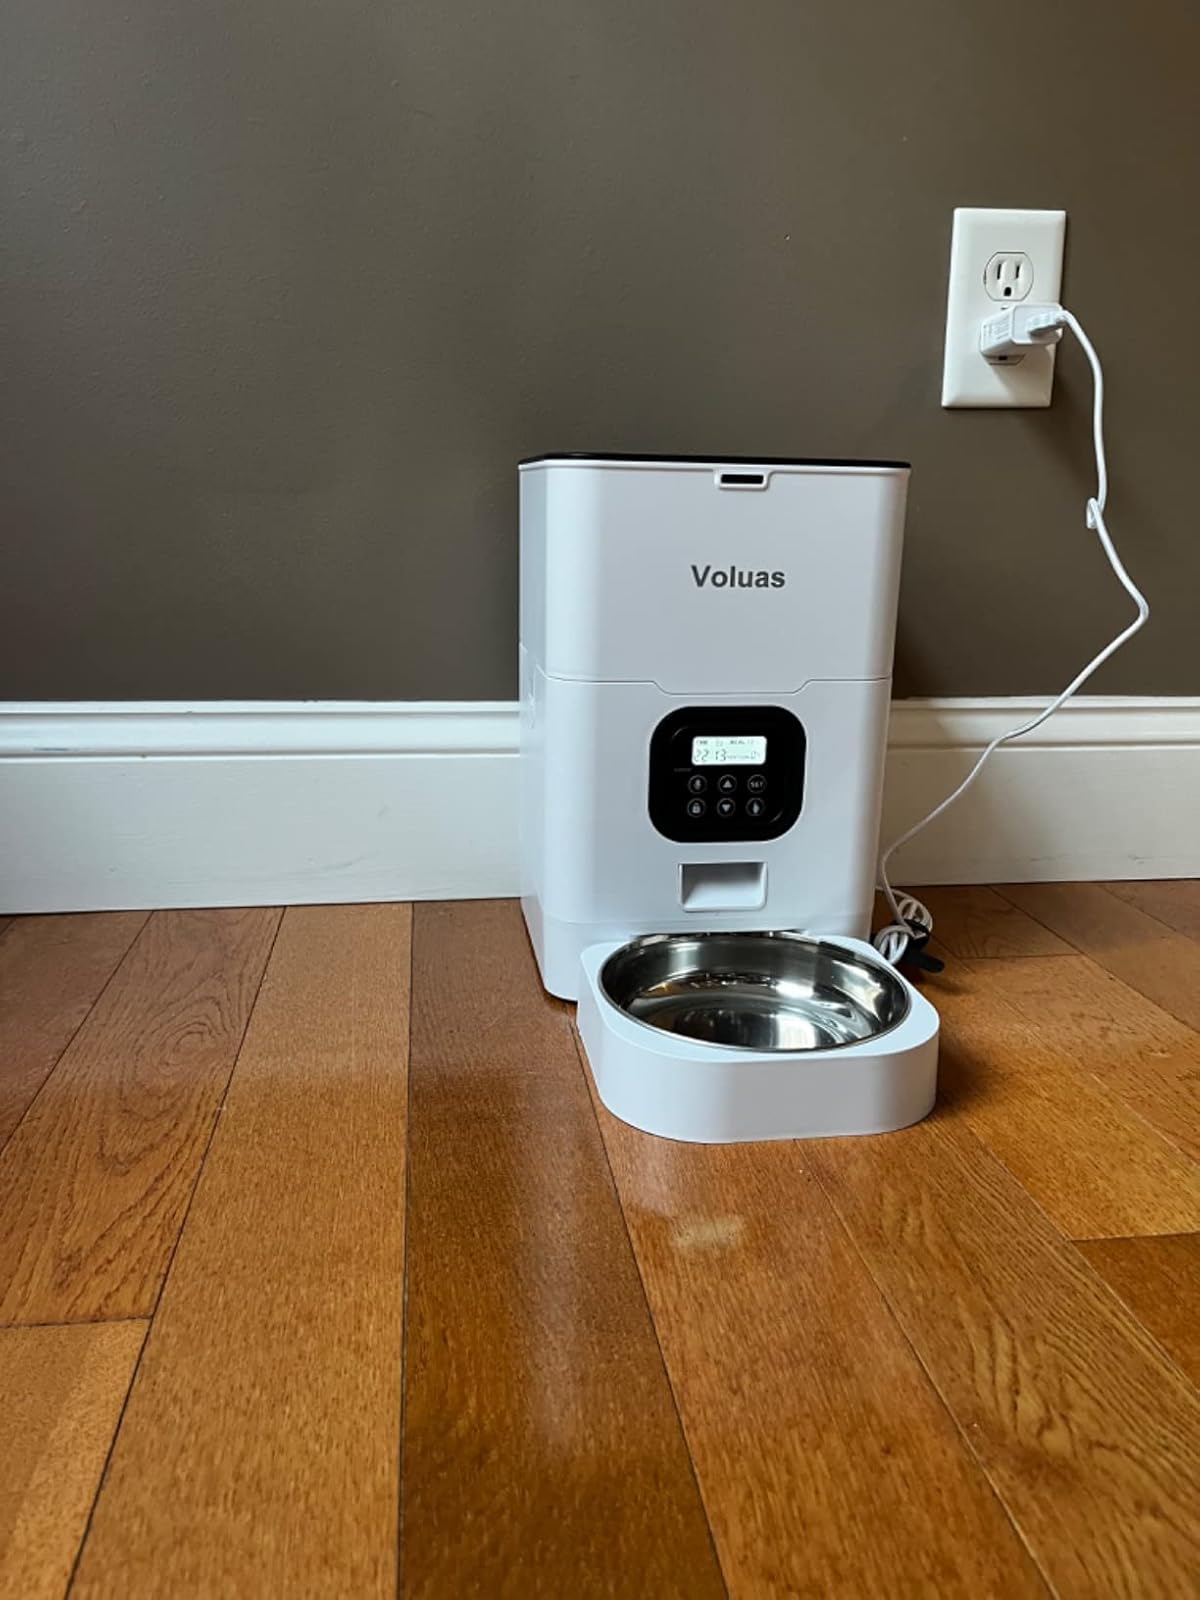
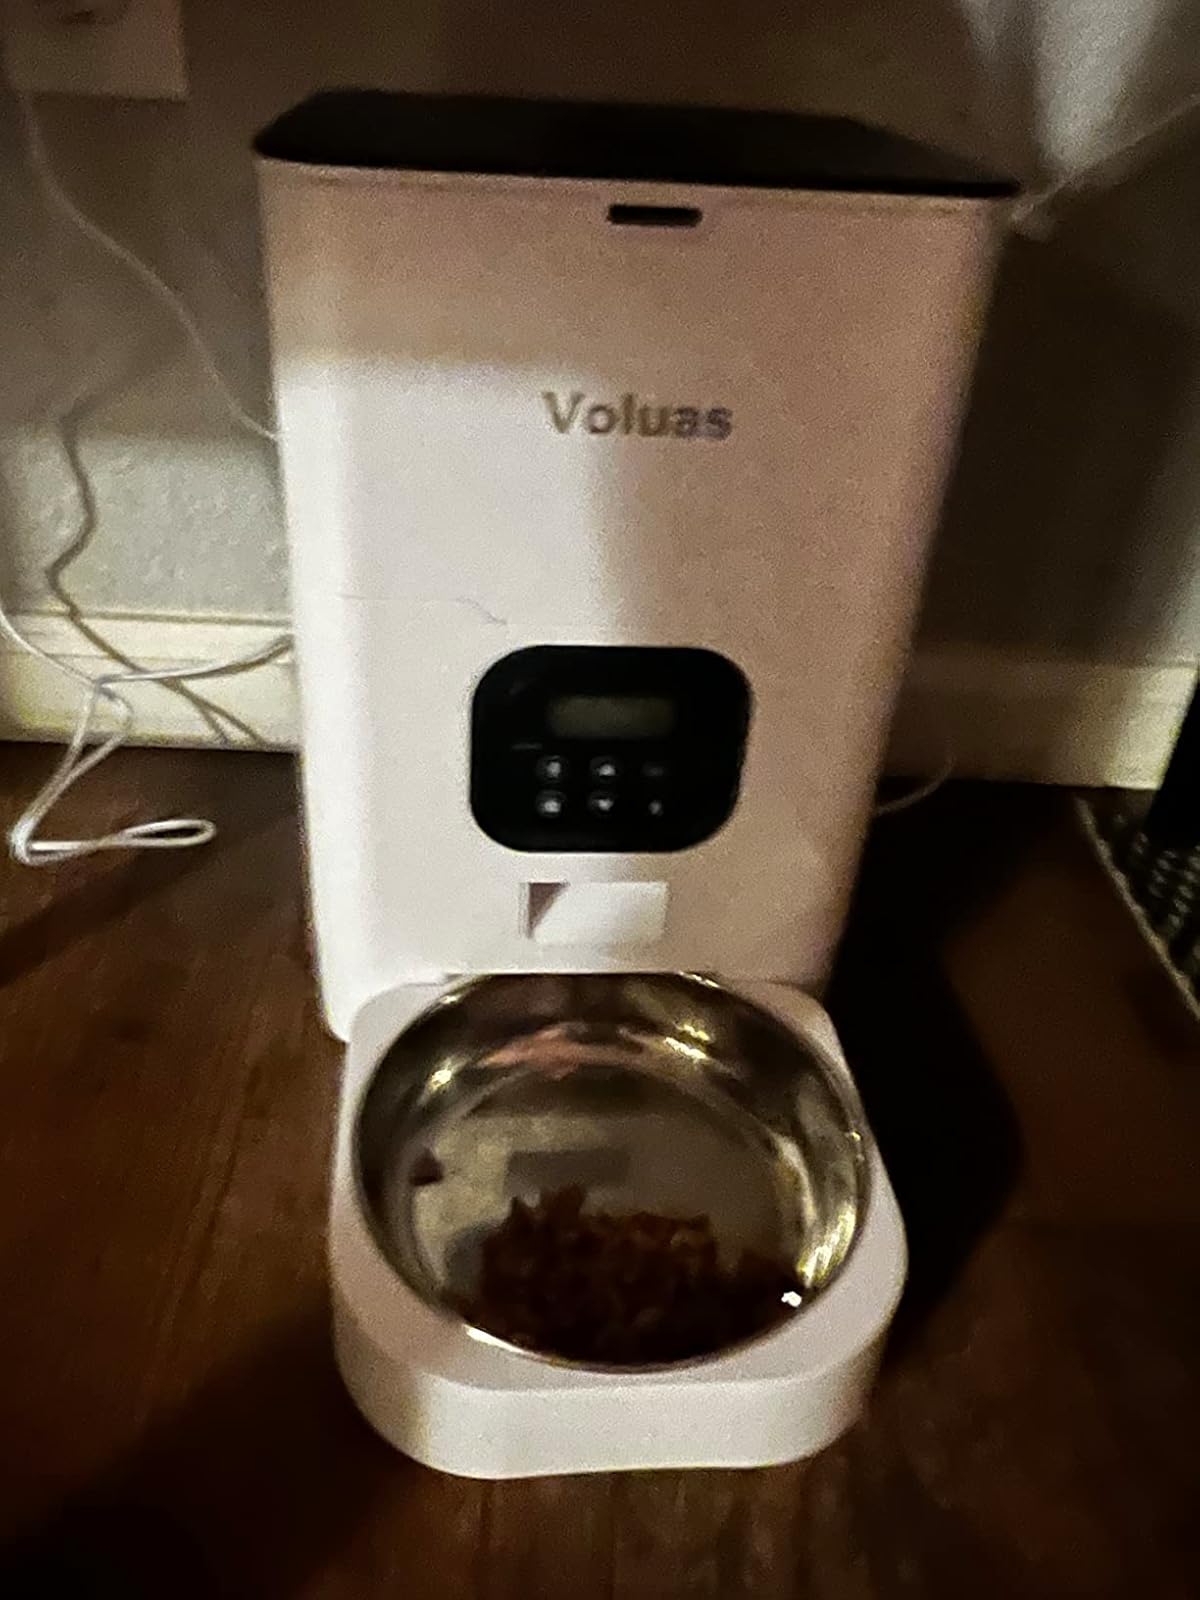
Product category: items_feeder
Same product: yes